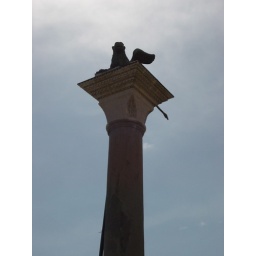
Our accidental visit to Venizia (they moved our car to another train in the middle of the night as we slept).